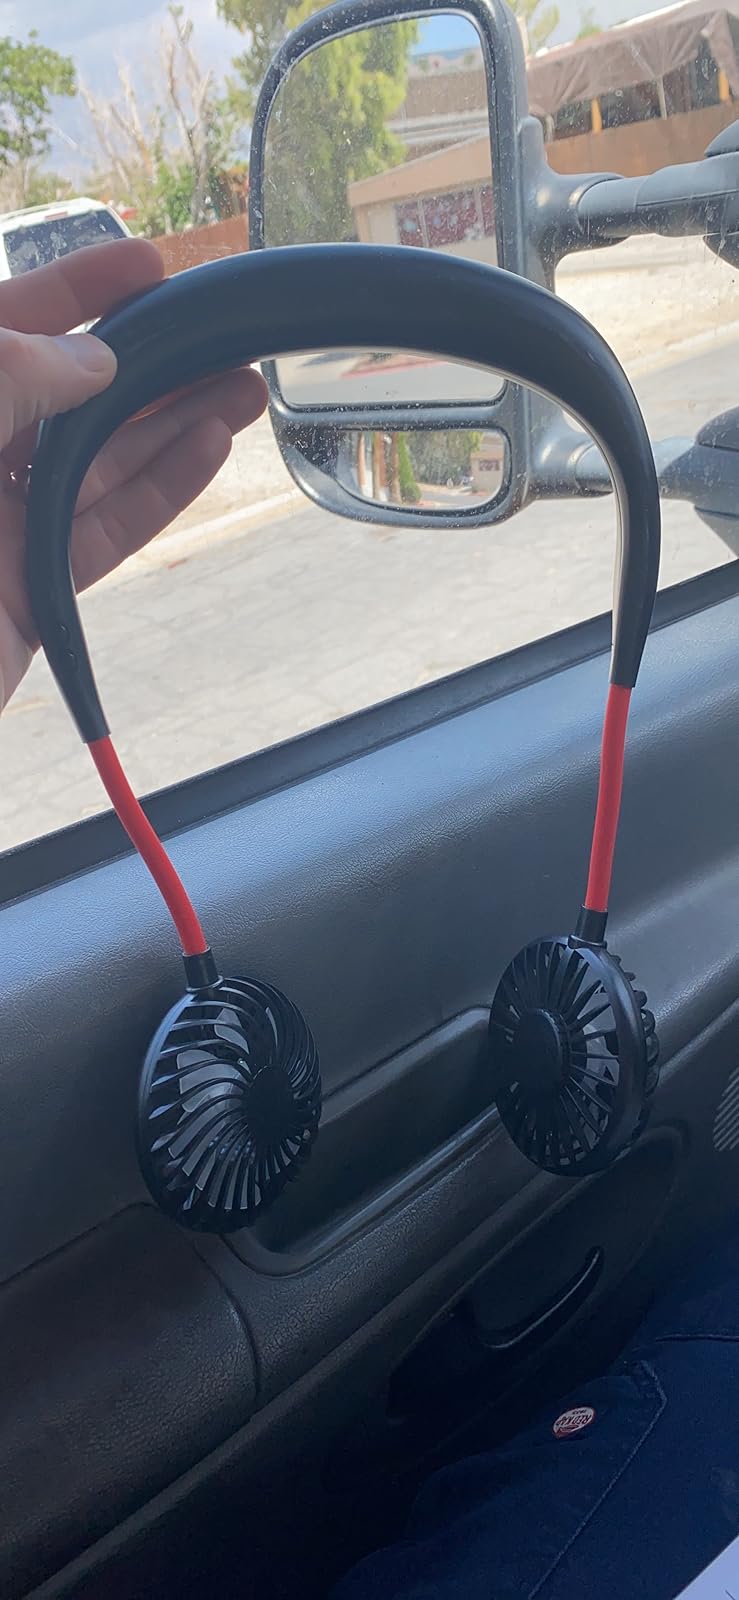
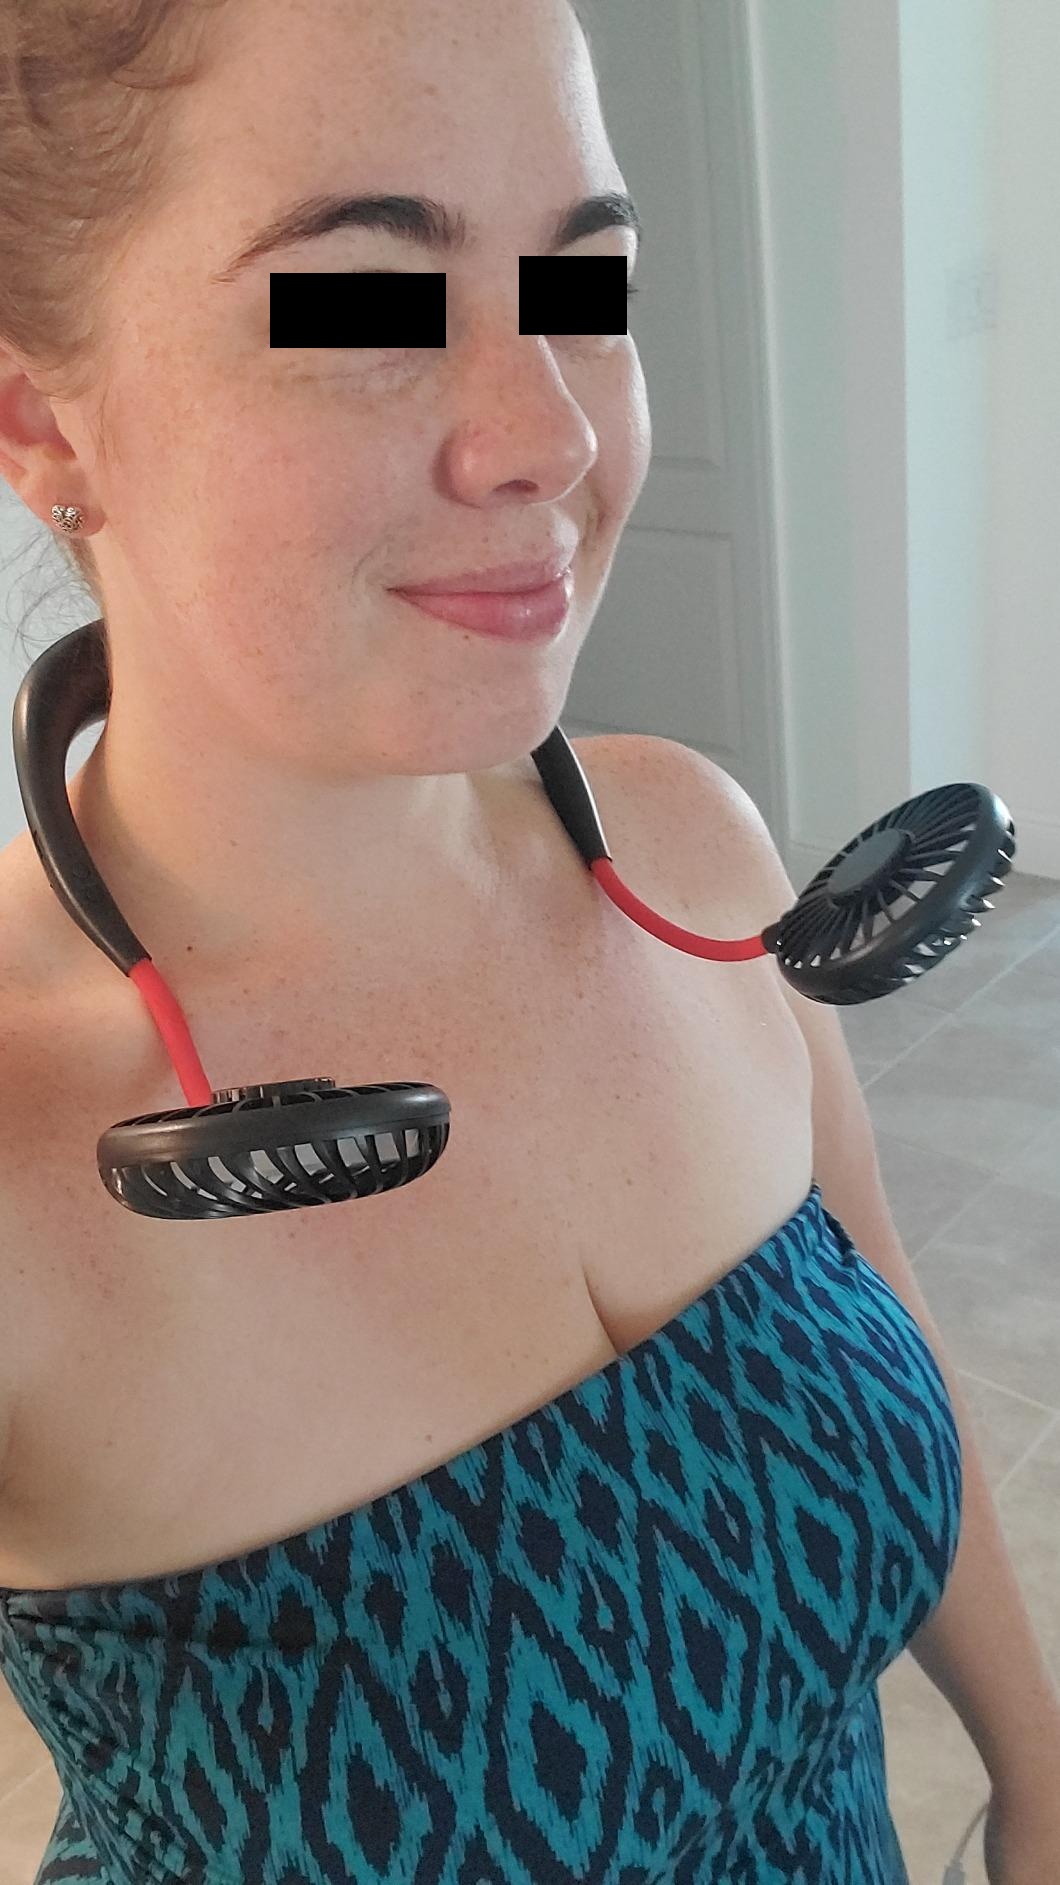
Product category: fan
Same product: yes